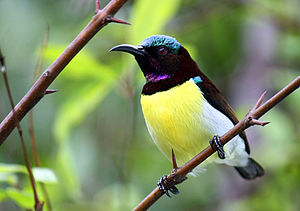
Indisk solfugl
Indisk solfugl er en spurvefugl, der lever i Sydasien. De bygger en hængende pose reden bestående af spindelvæv, lav og plantemateriale.